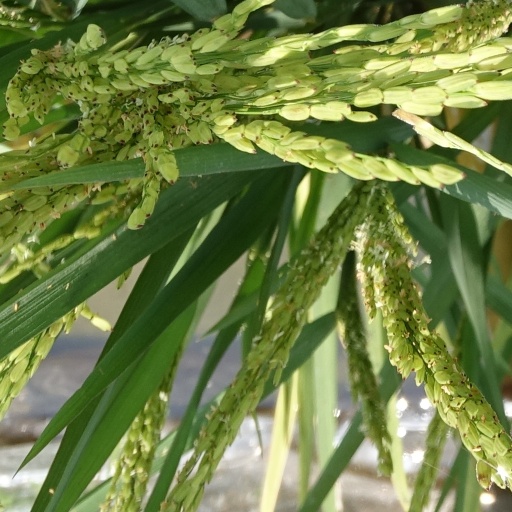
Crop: rice